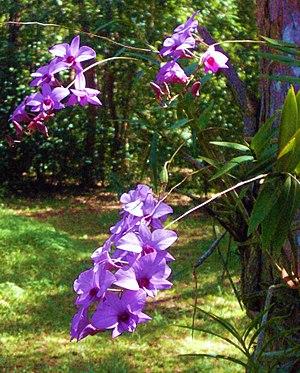
Cooktown est la ville la plus au nord de la côte est de la péninsule du cap York dans le nord-est du Queensland, en Australie.
La flore australienne est constituée d'un vaste ensemble estimé à plus de 20 000 espèces de plantes vasculaires, 14 000 espèces de plantes non vasculaires. On y compte aussi 250 000 espèces de champignons et plus de 3 000 espèces de lichens.
Vappodes phalaenopsis ou Dendrobium bigibbum est une espèce de la famille des Orchidaceae originaire d'Australie. Elle est l'emblème floral du Queensland depuis le 19 novembre 1959.